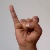
The image shows a hand gesture representing the letter 'I' in Indian Sign Language.